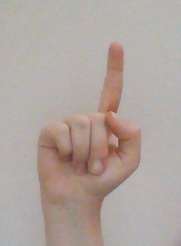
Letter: bb